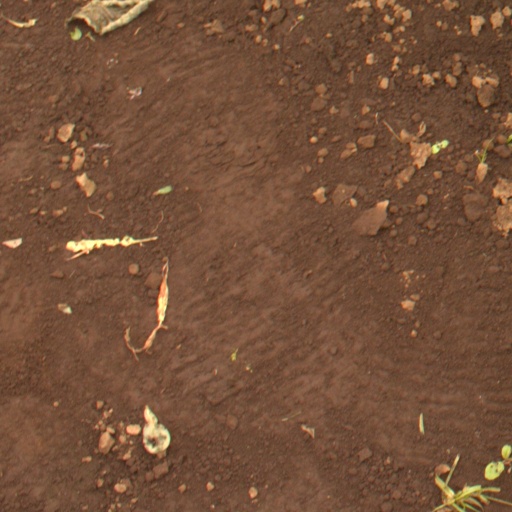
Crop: soybean